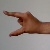
The image shows a hand gesture representing the letter 'Z' in Indian Sign Language.